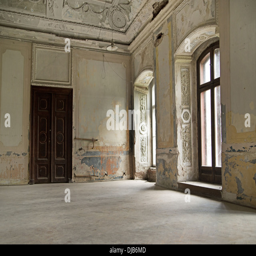
ruined interior in the old building